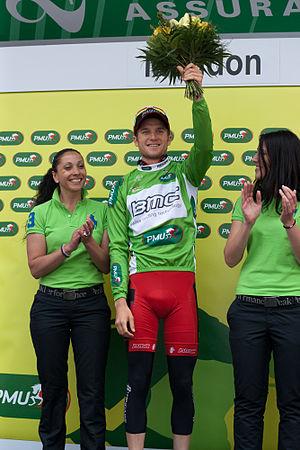
Chad Beyer sur le podium de la 3e étape du Tour de Romandie 2010.
Chad Beyer, né le 15 août 1986 à Kansas City, est un coureur cycliste américain, membre de l'équipe Canyon Bicycles.